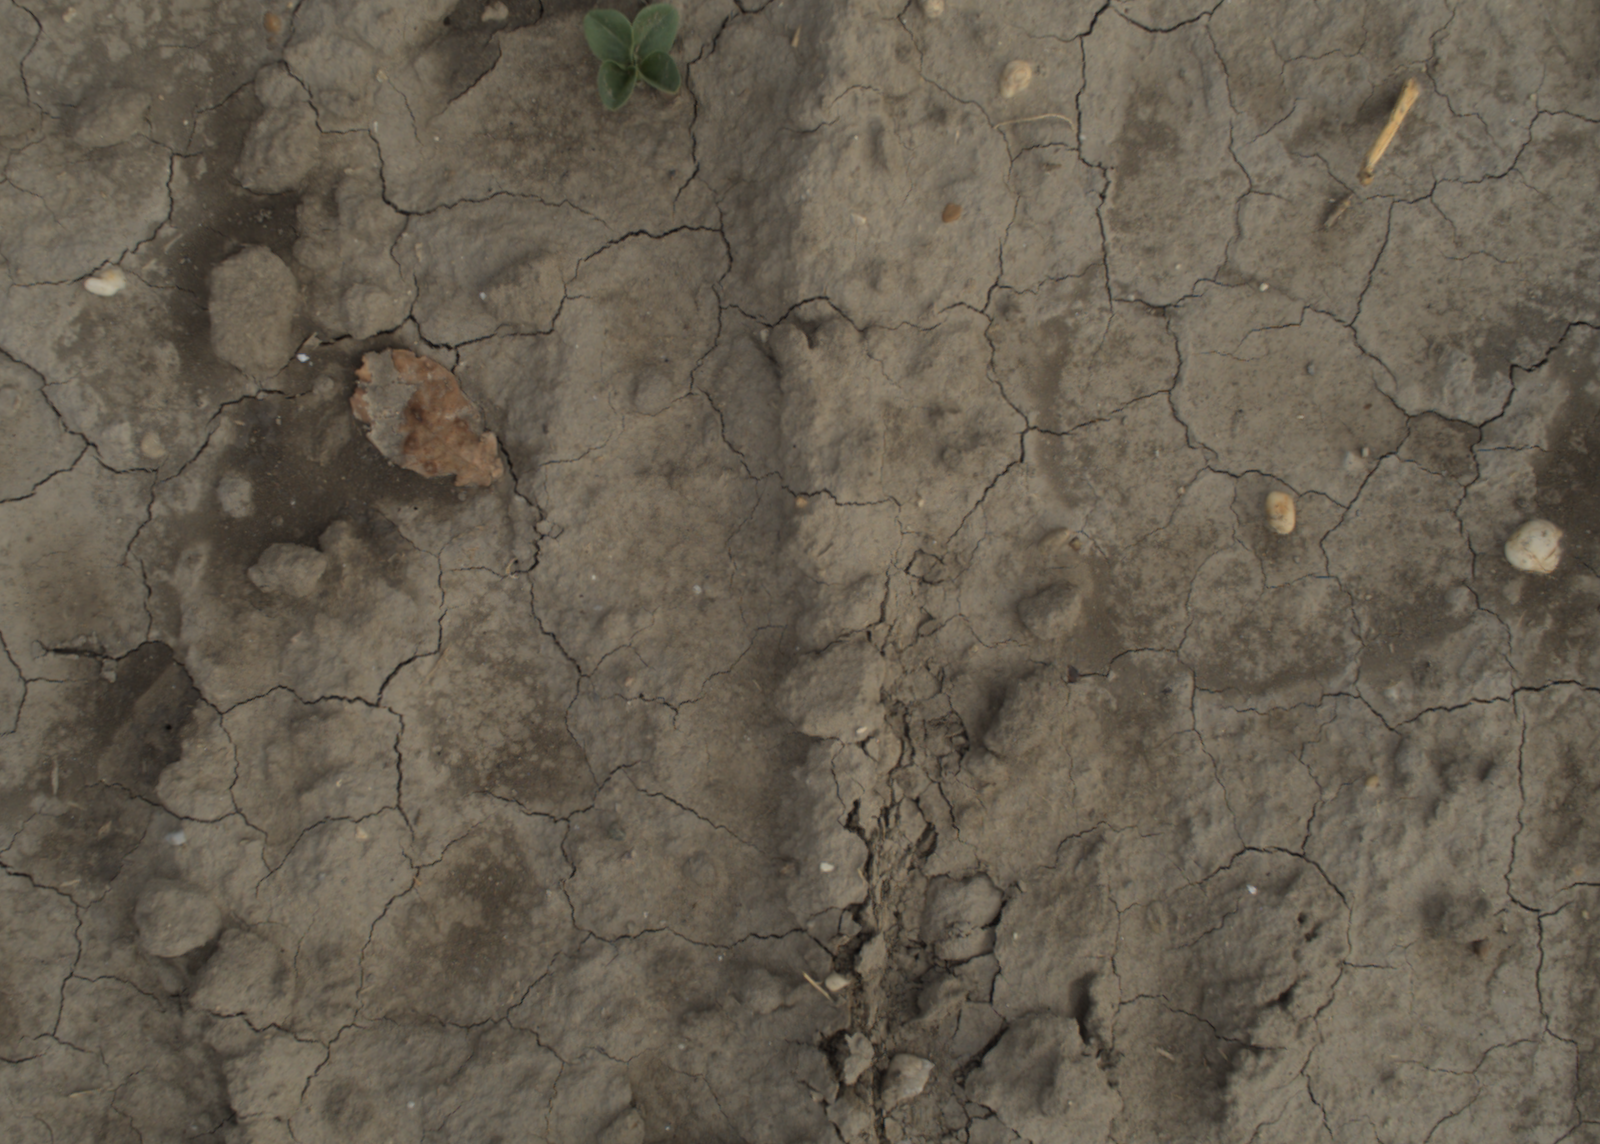
Capture date: 21.09.2021 10:52:06
Weather: mixed
Wind: light
Seeding date: 02.09.2021
Plant canopy height (mm): 962